Ōdachi

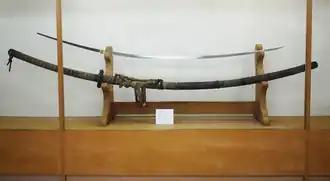
The "Odachi Masayoshi" forged by bladesmith Sanke Masayoshi, dated 1844. The blade length is and the tang is .

An or is a type of traditionally made used by the samurai class of feudal Japan. The Chinese equivalent of this type of sword in terms of weight and length is the "miaodao" or the earlier "zhanmadao", and the Western battlefield equivalent (though less similar) is the "Zweihänder".